Cuttack

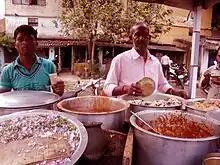
Cuttack Dahibara Aloodam

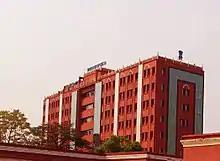
Odisha High Court from Ravenshaw Collegiate school

All the other regular Indian festivals like Ratha Yatra, Raja, Ganesh Chaturthi, Vasant Panchami, Holi, Diwali, Chhath, Eid, Good Friday, Christmas, and the numerous festivals are celebrated here.